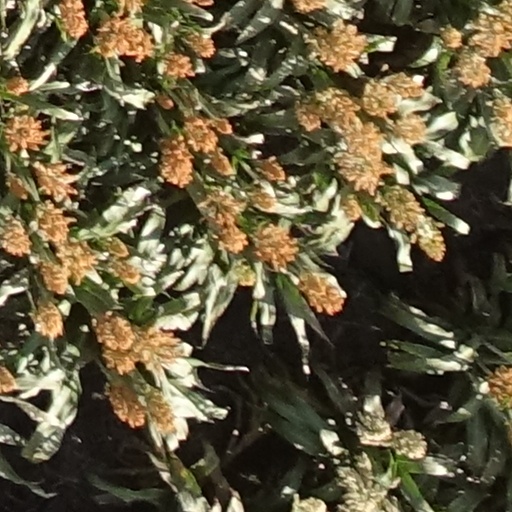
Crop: sorghum